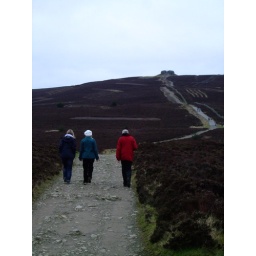
walking up the hill near my parents' house